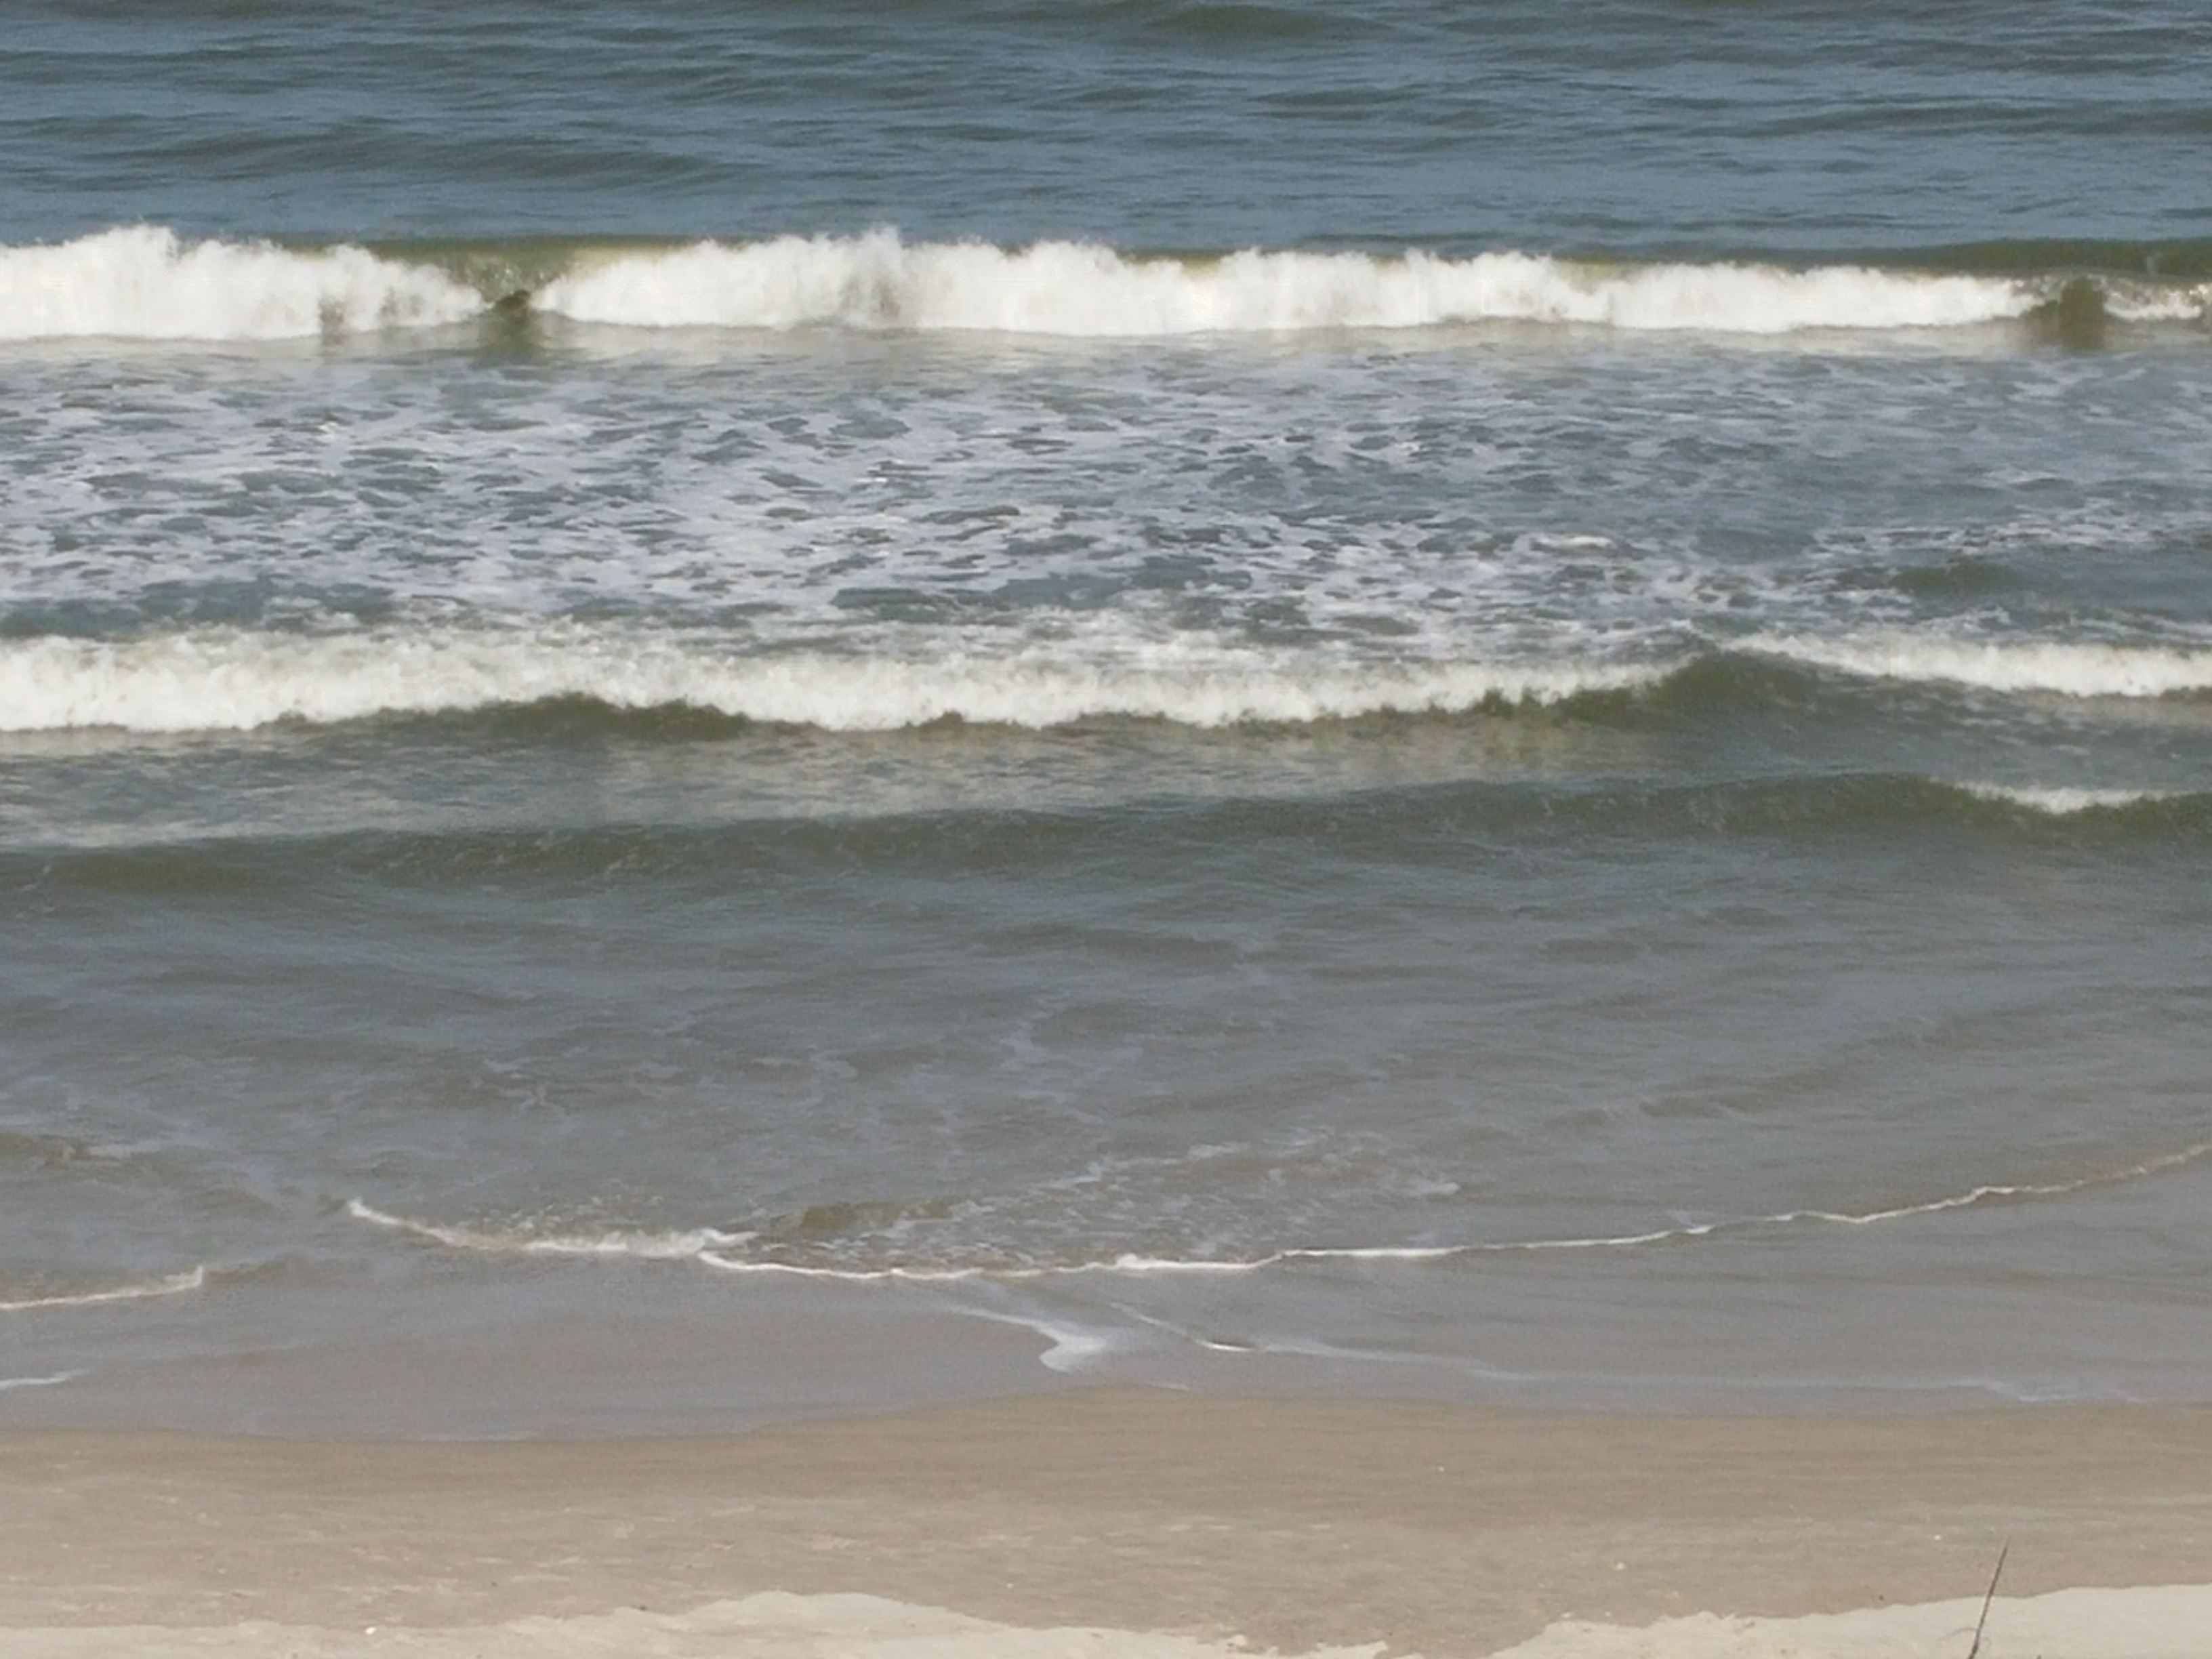
beach, sea, coast, sand, ocean, shore, wave, wind, body of water, wind wave